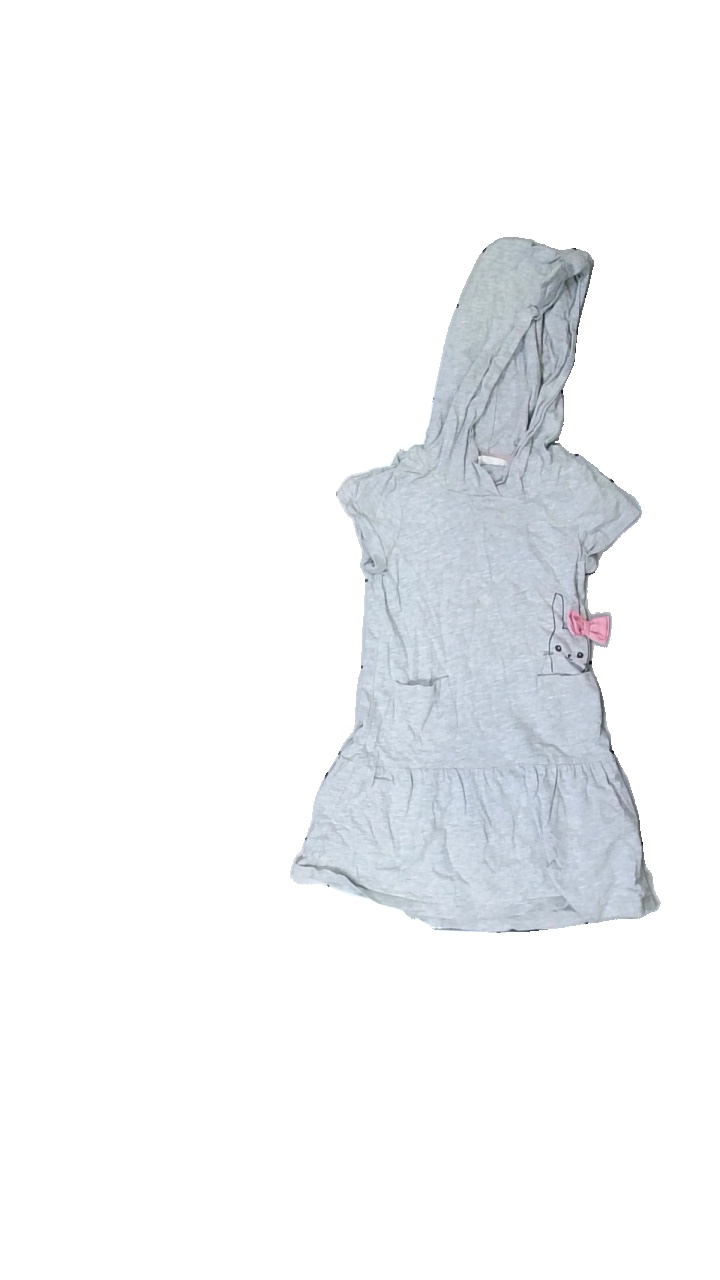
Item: Dress (Children)
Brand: H&m
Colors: Grey, Pink
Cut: Regular
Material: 95% cotton, 5% viscose
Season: All
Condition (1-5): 3
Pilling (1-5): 3
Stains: Minor
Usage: Export
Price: <50